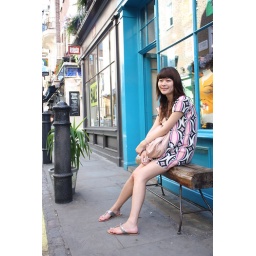
cute girl sit in front of the shop !!